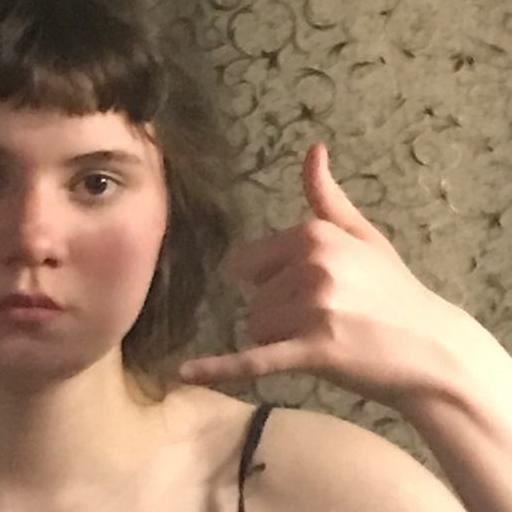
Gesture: call